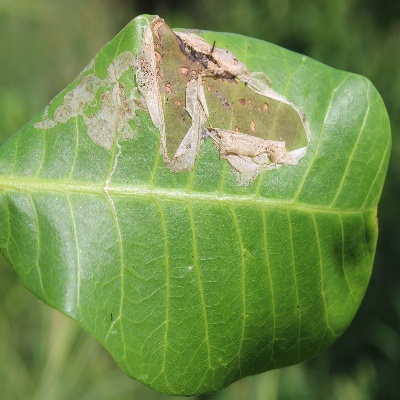
Crop: Cashew
Condition: leaf miner